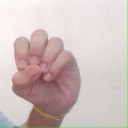
अक्षर: उ